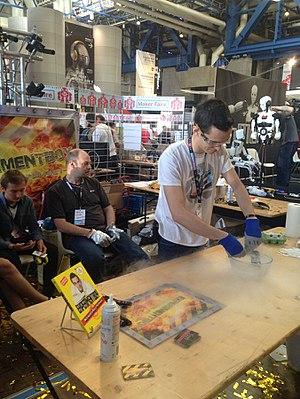
Stand d'Experimentboy (YouTuber) à la Maker Faire Paris 2017.
Baptiste Mortier-Dumont connu sous le pseudonyme Experimentboy, est un vidéaste web français né le 17 mai 1994. Il présente des émissions de vulgarisation, principalement dans le domaine de la chimie et de l'électronique, sur la plateforme Youtube.
La Maker Faire est un événement mondial et itinérant créé par le magazine américain Make. Il s'agit du plus grand mouvement au monde regroupant ateliers, présentations et conférences autour des thèmes de la créativité, de la fabrication et des cultures Do it yourself et maker.